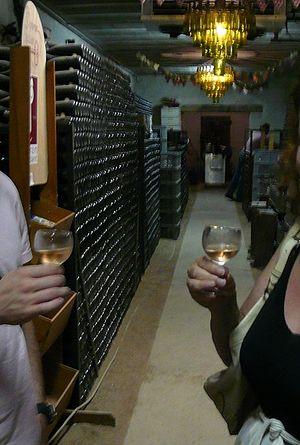
Dégustation en cave de Cheverny, Loire, France
Le cheverny est un vin d'appellation d'origine contrôlée produit autour de Cheverny, en Loir-et-Cher.